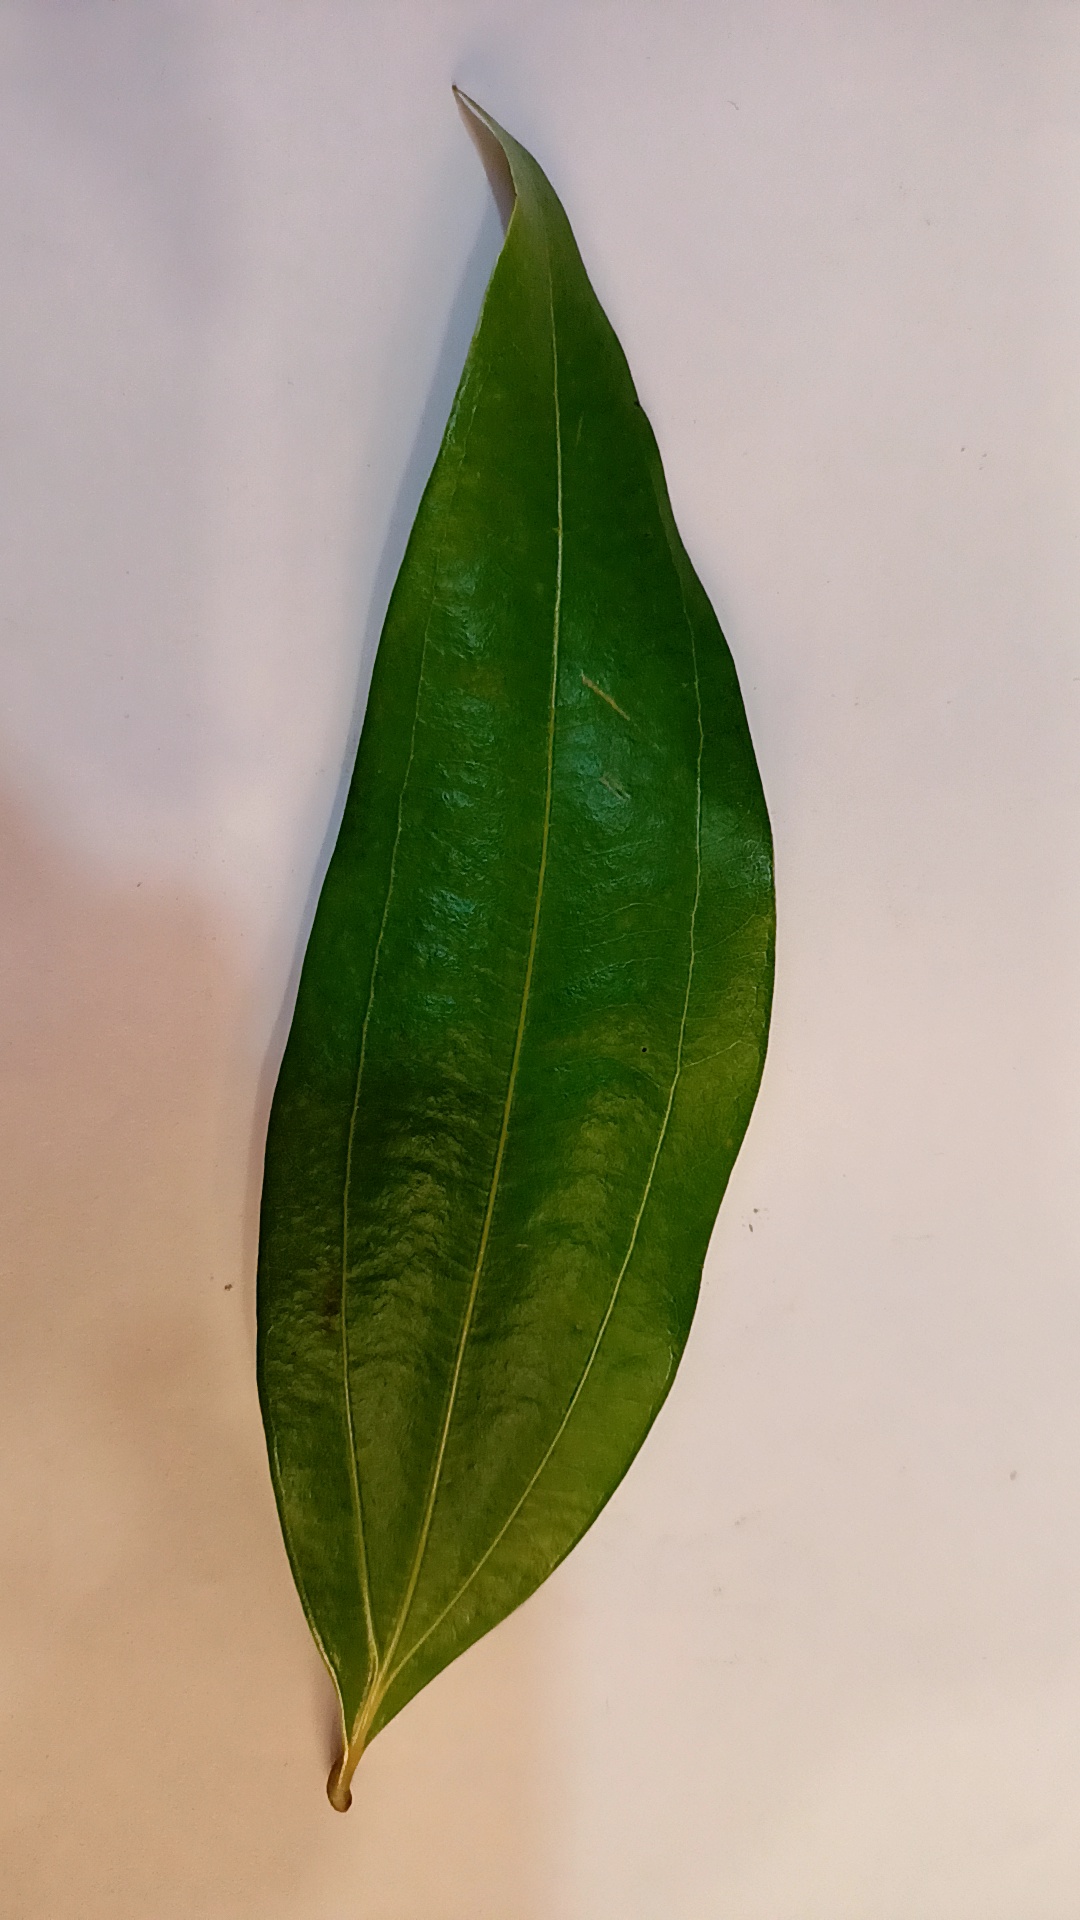
Label: Healthy